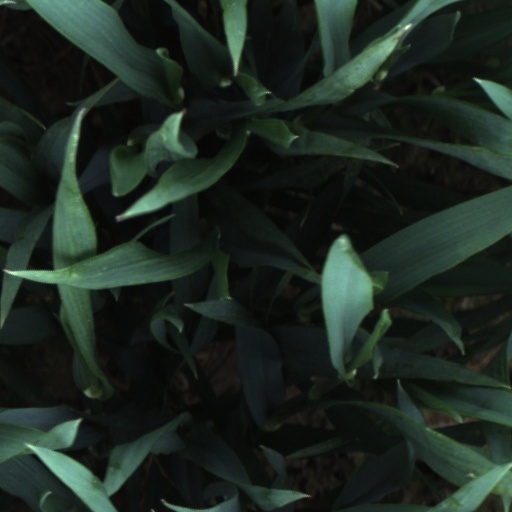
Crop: wheat